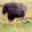
Label: bird